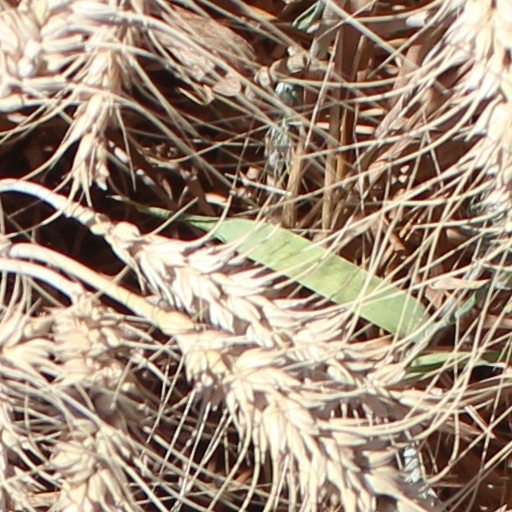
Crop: wheat